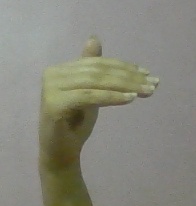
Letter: khaa